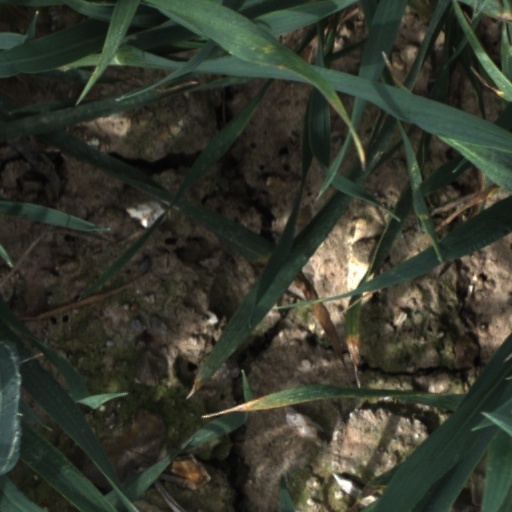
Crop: wheat